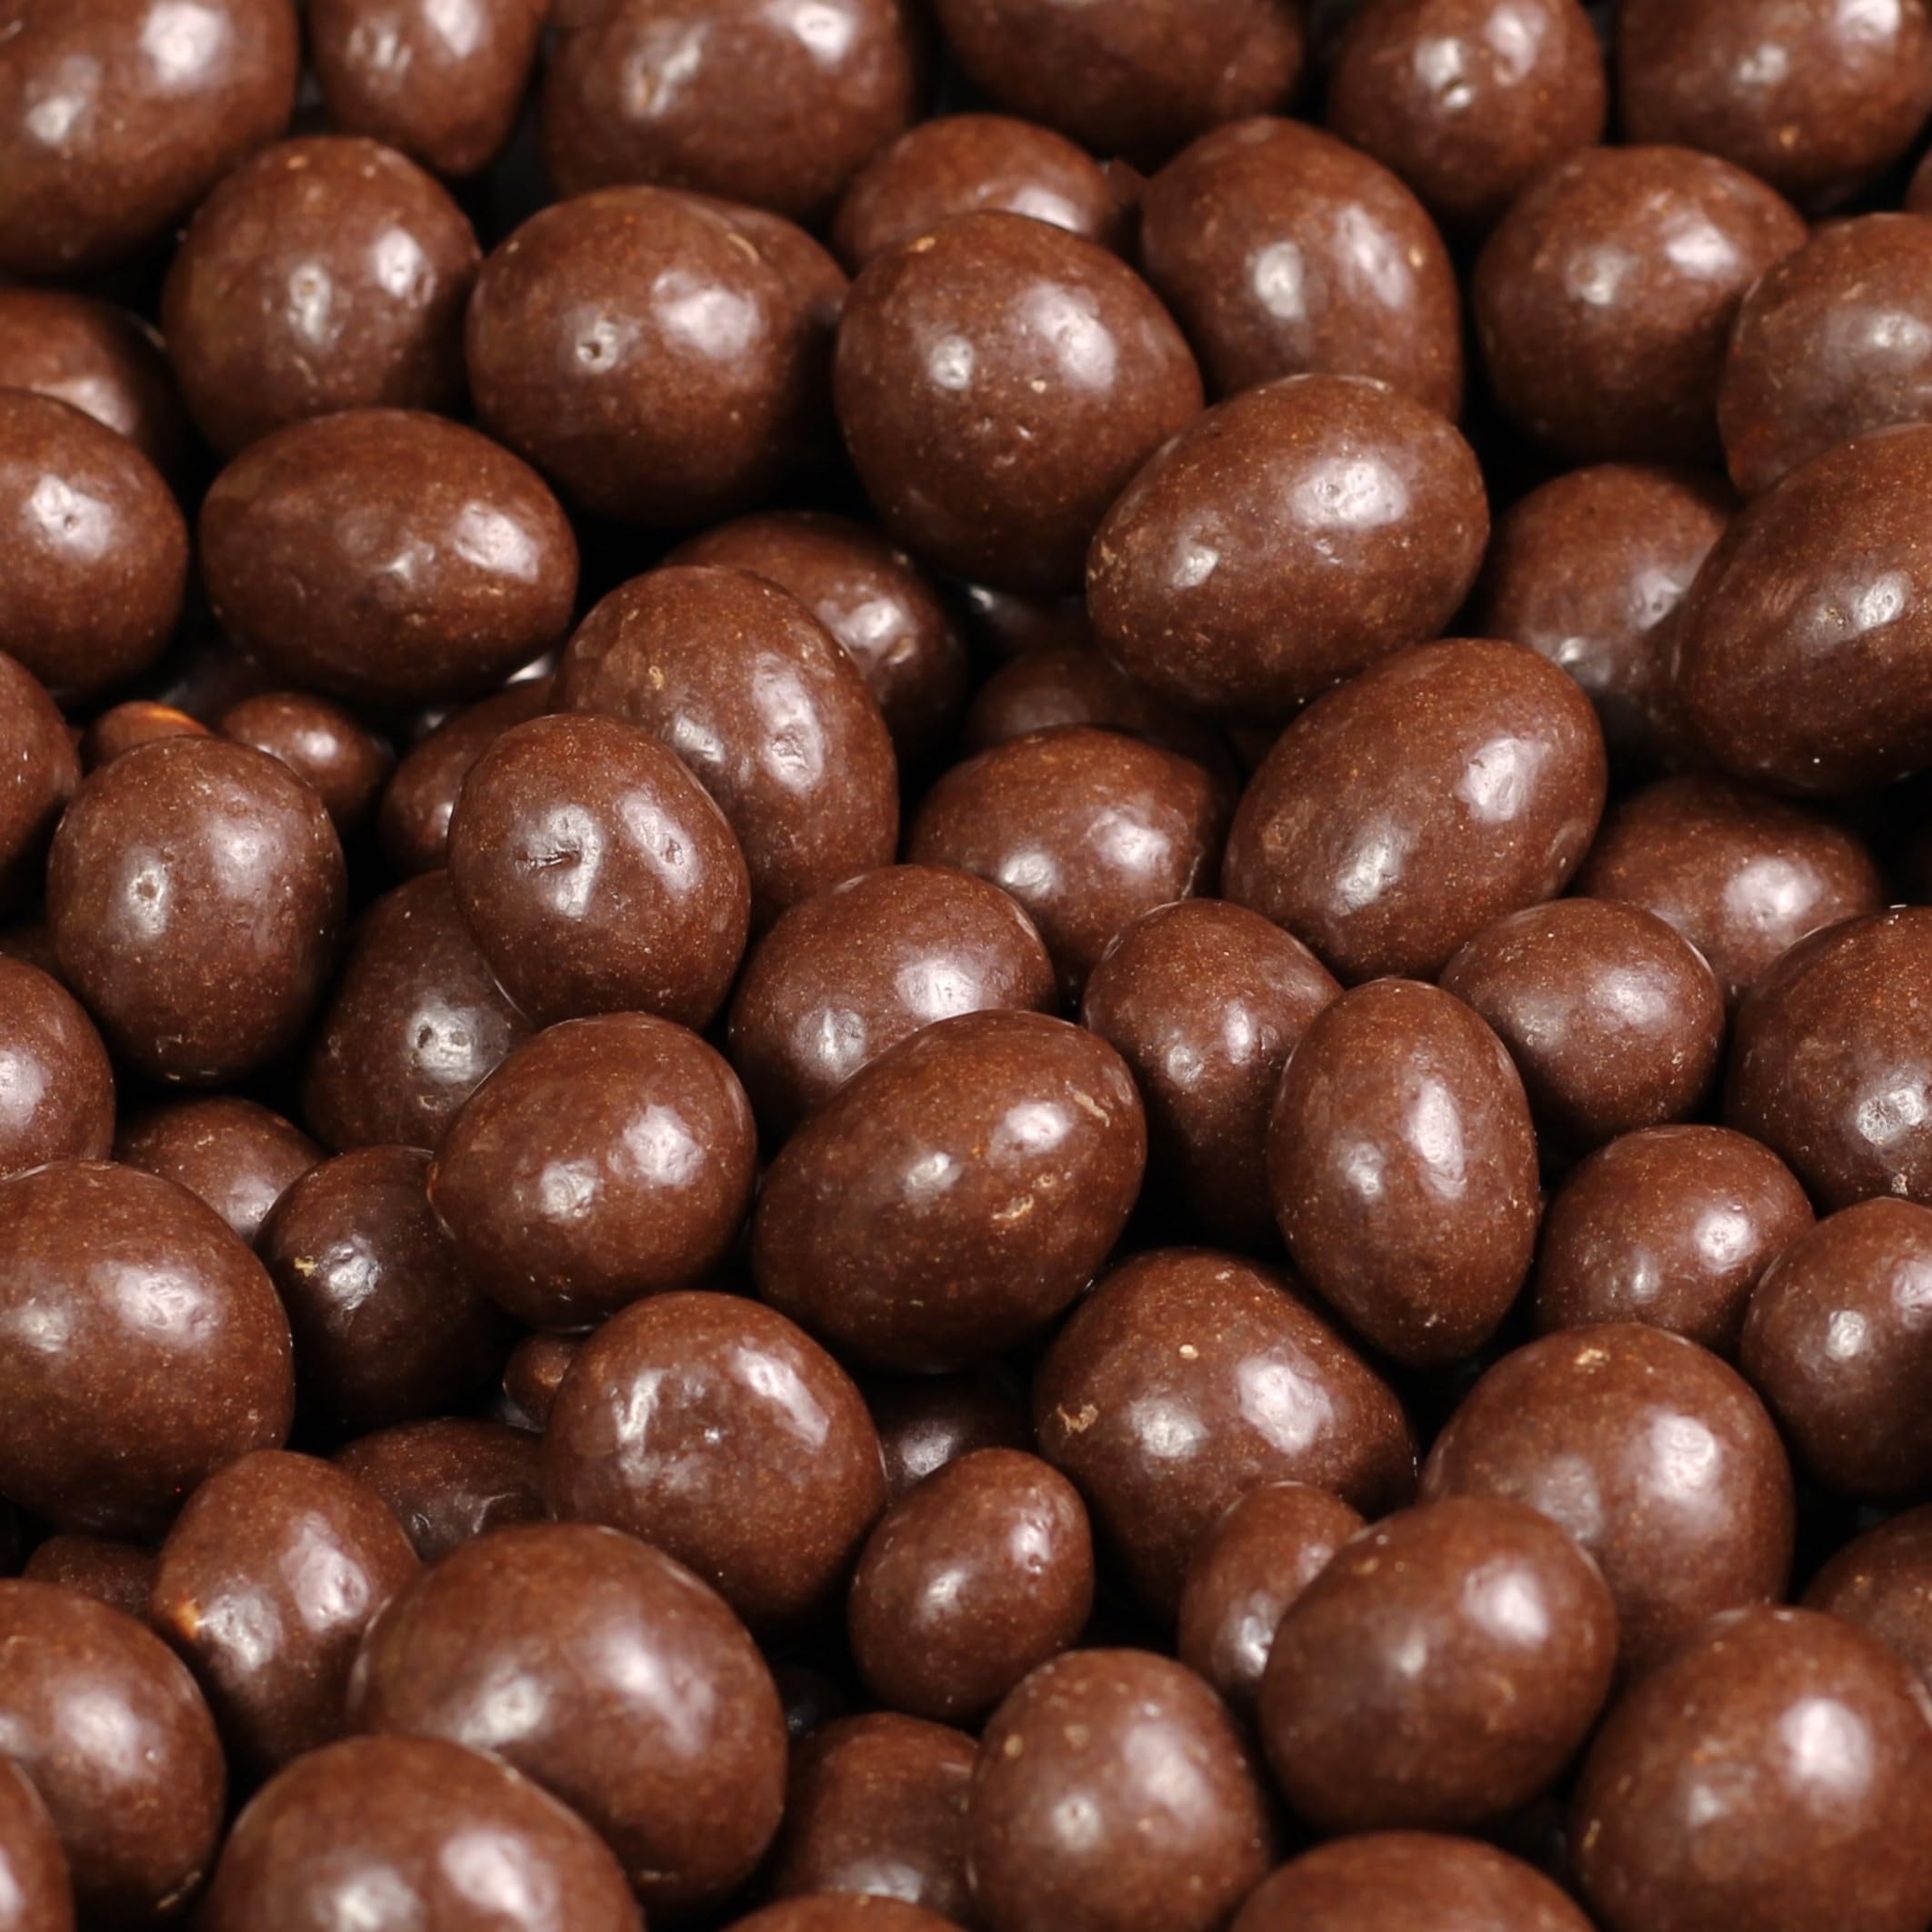
Item Name: Milk Chocolate Toffee Coated Peanuts by It's Delish, 5 lbs Bulk Bag | Milk Chocolate Covered Candy Nuts Bulk Peanut Chocolates Sweet & Crunchy Nut Snack | Kosher Dairy
Bullet Point 1: DOUBLE WHAMMY: Enjoy the rich and indulgent flavors of both milk chocolates dipped and a toffee coating onto these crunchy peanuts.
Bullet Point 2: SWEET CREAMY & CRUNCHY: Experience the perfect balance of creamy sweetness and nutty crunch in every bite of these toffee-coated peanuts.
Bullet Point 3: BULK CANDY NUTS: Get a generous 5 lbs bulk bag is filled with delicious chocolate-covered Peanuts to satisfy your cravings, enough for a family party, office events, and daily midnight snacking.
Bullet Point 4: DAIRY & KOSHER: Our milk chocolate toffee coated peanuts are made with real dairy, offering a rich and delectable treat for everyone to indulge in.
Bullet Point 5: MADE IN THE USA: These delectable treats are packaged in our North Hollywood, California factory, ensuring quality and freshness, and shipped to you direct!
Product Description: <b> Milk Chocolate Toffee Coated Peanuts by It's Delish, 5 lbs Bulk Bag</b><p><p>Indulge in the irresistible combination of milk chocolate, toffee, and crunchy Peanuts with It's Delish Chocolate Covered Toffee Coated Peanuts. Each bite delivers a burst of creamy milk chocolate, which harmoniously complements the sweet and crunchy toffee coating, creating a decadent treat. This 5 lbs bulk bag is filled to the brim with these delectable candy nuts, providing you with plenty to share or enjoy all to yourself. Whether you're looking for a satisfying snack or a delightful treat to satisfy your sweet tooth, these chocolate-covered peanuts are sure to hit the spot. Not only are they incredibly delicious, but they are also suitable for a variety of dietary preferences. These treats are crafted with precision using kosher dairy in our North Hollywood, California factory, guaranteeing the highest quality and freshness. Try all our flavors and nut varieties including chocolate and toffee almonds, peanuts, cashews, pecans, walnuts, pistachios, Peanuts, macadamia, peanut seeds, and even chocolate-covered fruit. Stock up and enjoy!</p><p><b>About It's Delish!</b><p><p> It's Delish was established in 1992 and is located in North Hollywood, California. It's Delish is a food manufacturer and distributor who produces over 500 gourmet food products including licorice, sour belts, taffies, caramels, Jordan almonds, chocolates, nuts, fruits, trail mixes, spices, and spice blends. It's Delish also produces organics and all-natural products. We give you the opportunity to order from the factory direct!<p><p>It’s Delish! prides itself on the four pillars that are at the foundation of everything we do.<p></p> Innovation - Quality - Value - Service
Value: 16.0
Unit: Ounce

Price: 52.99